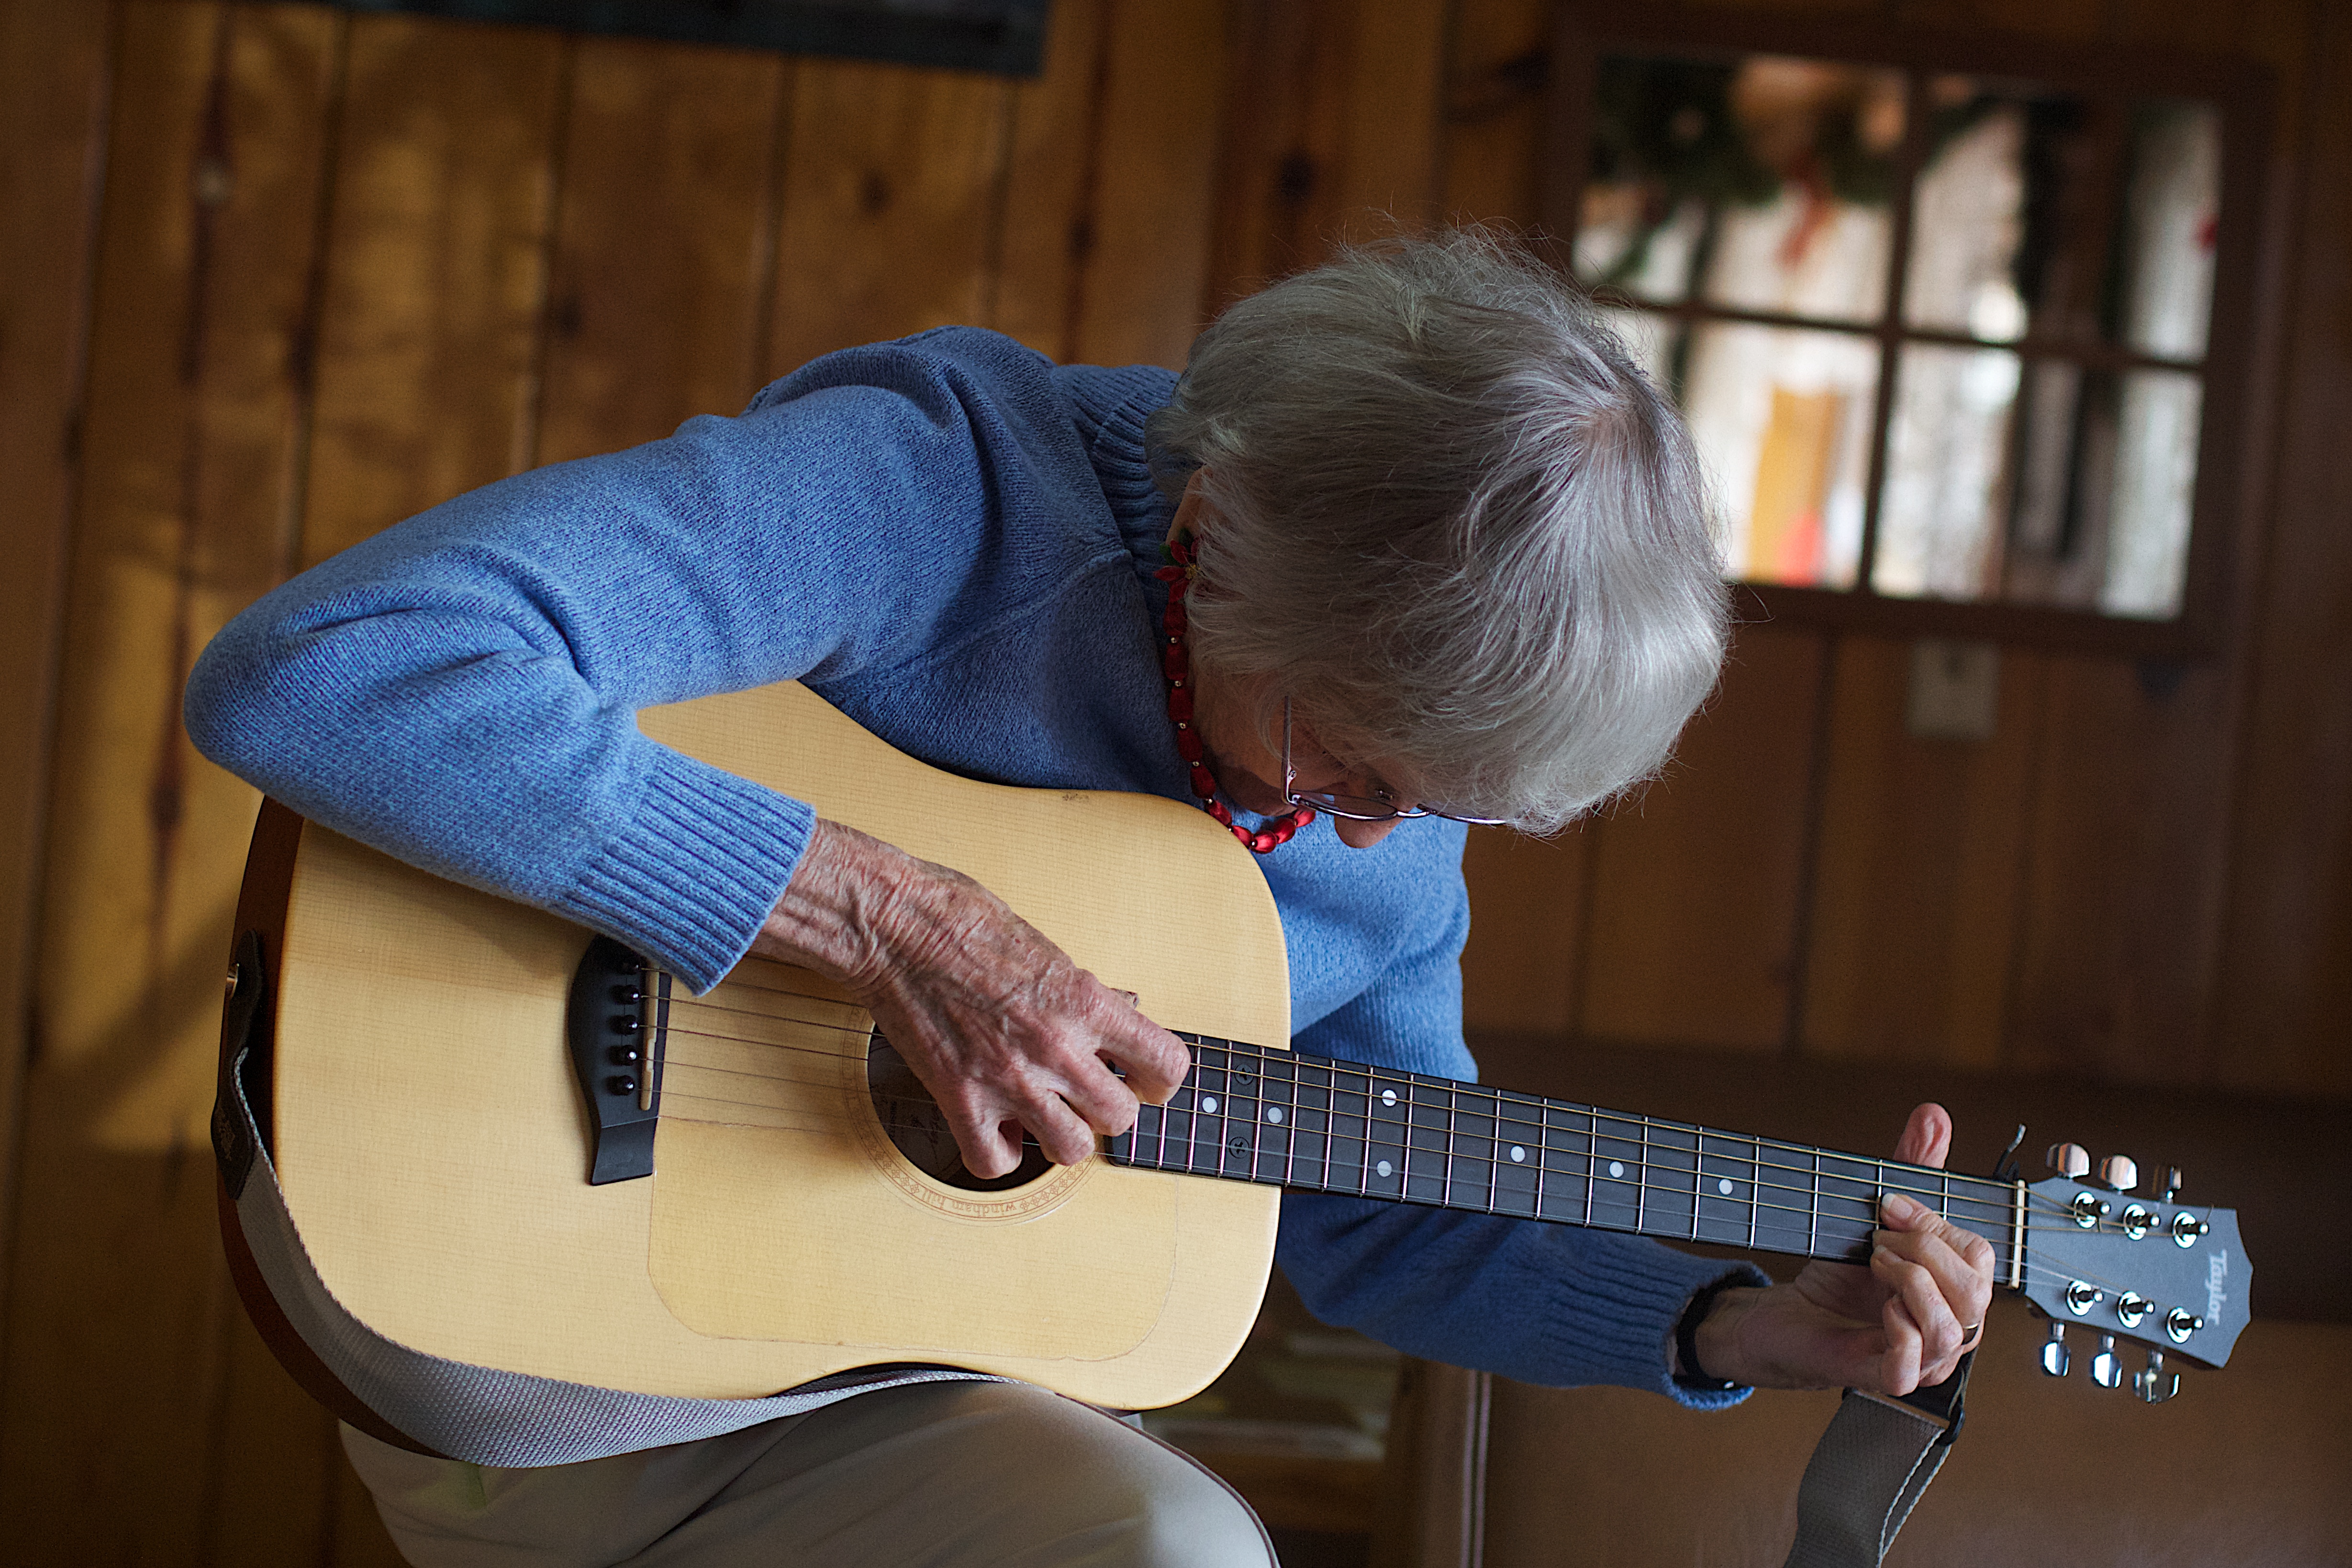
person, music, guitar, blue, musician, musical instrument, singing, guitarist, bass guitar, string instrument, plucked string instruments